La Union

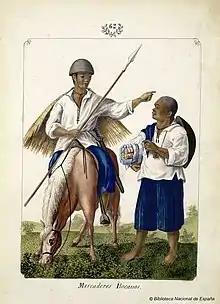
Ilocano merchants in the mid-19th century

Don Joaquin Vicente Eulogio J. Ortega became La Union's first civilian governor, ushering in a new era of governance. However, key positions, such as the provincial treasurer, remained under American control. The colonial administration also prioritized education, suffrage, civil rights, and political participation, thus empowering Filipinos to engage in the democratic process.